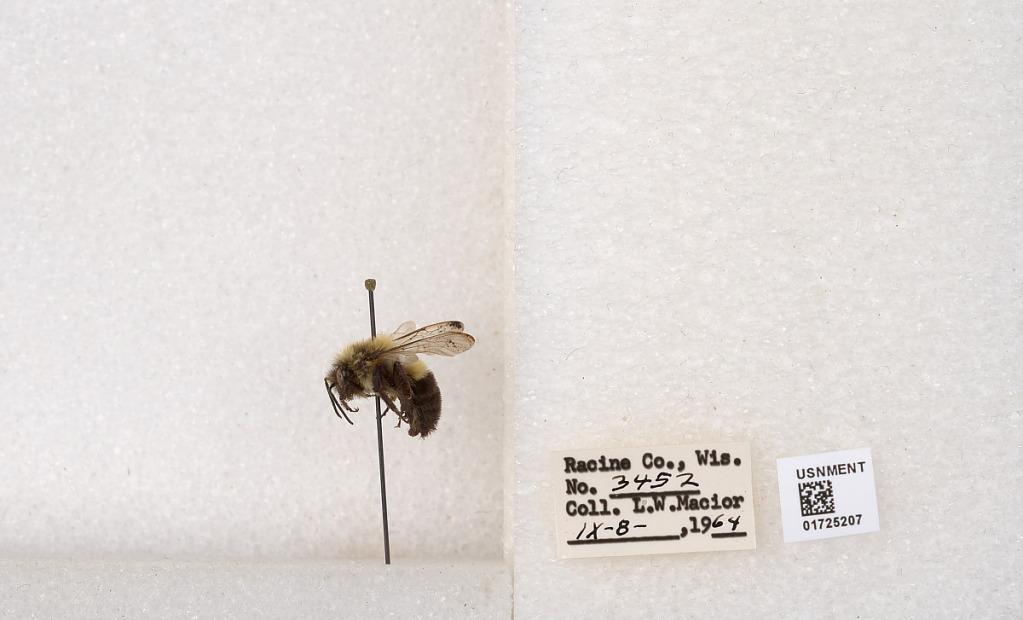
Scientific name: Bombus impatiens Cresson
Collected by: L. Macior
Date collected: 1964-9-8
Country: United States
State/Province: Wisconsin
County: Racine
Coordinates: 42.7299, -87.8123